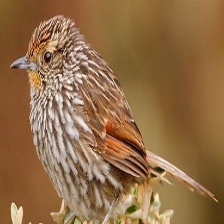
Species: AUSTRAL CANASTERO
Scientific name: ASTHENES ANTHOIDES